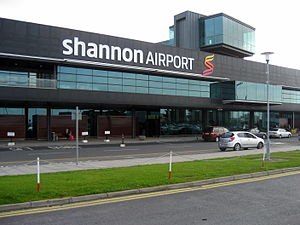
Shannon Airport
Shannon Airport er en lufthavn i Irland. Den er beliggende ved Shannonfloden, to kilometer fra centrum af Shannon i den vestlige del af landet.